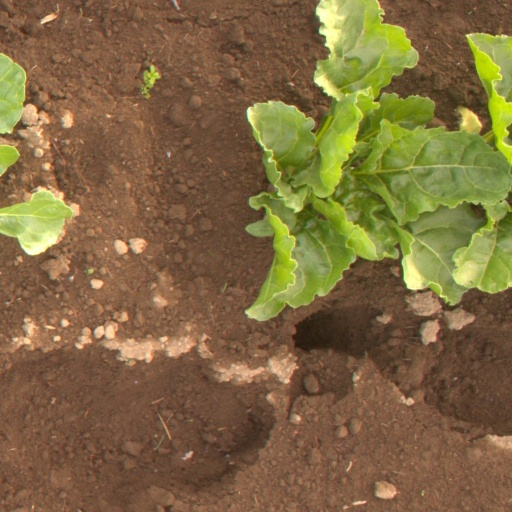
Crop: sugar beet